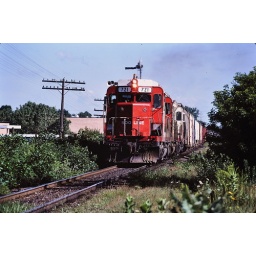
Soo Line train 42 is south bound near Deval tower with three GP-30's back in 1979